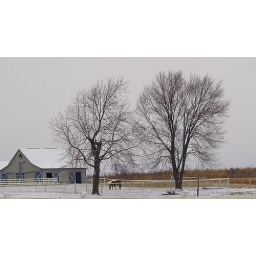
The lake is frozen over and covered in snow, the trees are bare and the grass is brown....yep...it's officially winter here now!